Tony Dunst

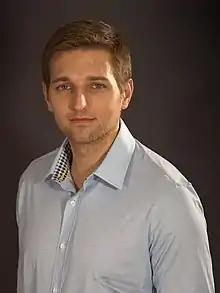
Tony Dunst, 2018

George Tony Dunst (born October 17, 1984) is an American professional poker player and a three-time World Series of Poker (WSOP) bracelet winner.